Regency seat

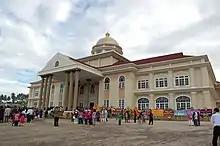
Regent office of Banggai Regency in Luwuk, Central Sulawesi

A regency seat is a capital or seat of government of a regency in Indonesia. It is roughly equivalent of county seat in the United States or county town in the United Kingdom. Legally, regency seats are not administrative subdivisions of Indonesia and have no official boundaries. A regency seat may occupy an entire district (such as Sigli in Pidie Regency, Ngawi (town) in Ngawi Regency), a part of district (such as Sarilamak in Harau district, Lima Puluh Kota Regency), or several districts (such as Ungaran, which consists of West Ungaran district and East Ungaran district in Semarang Regency).